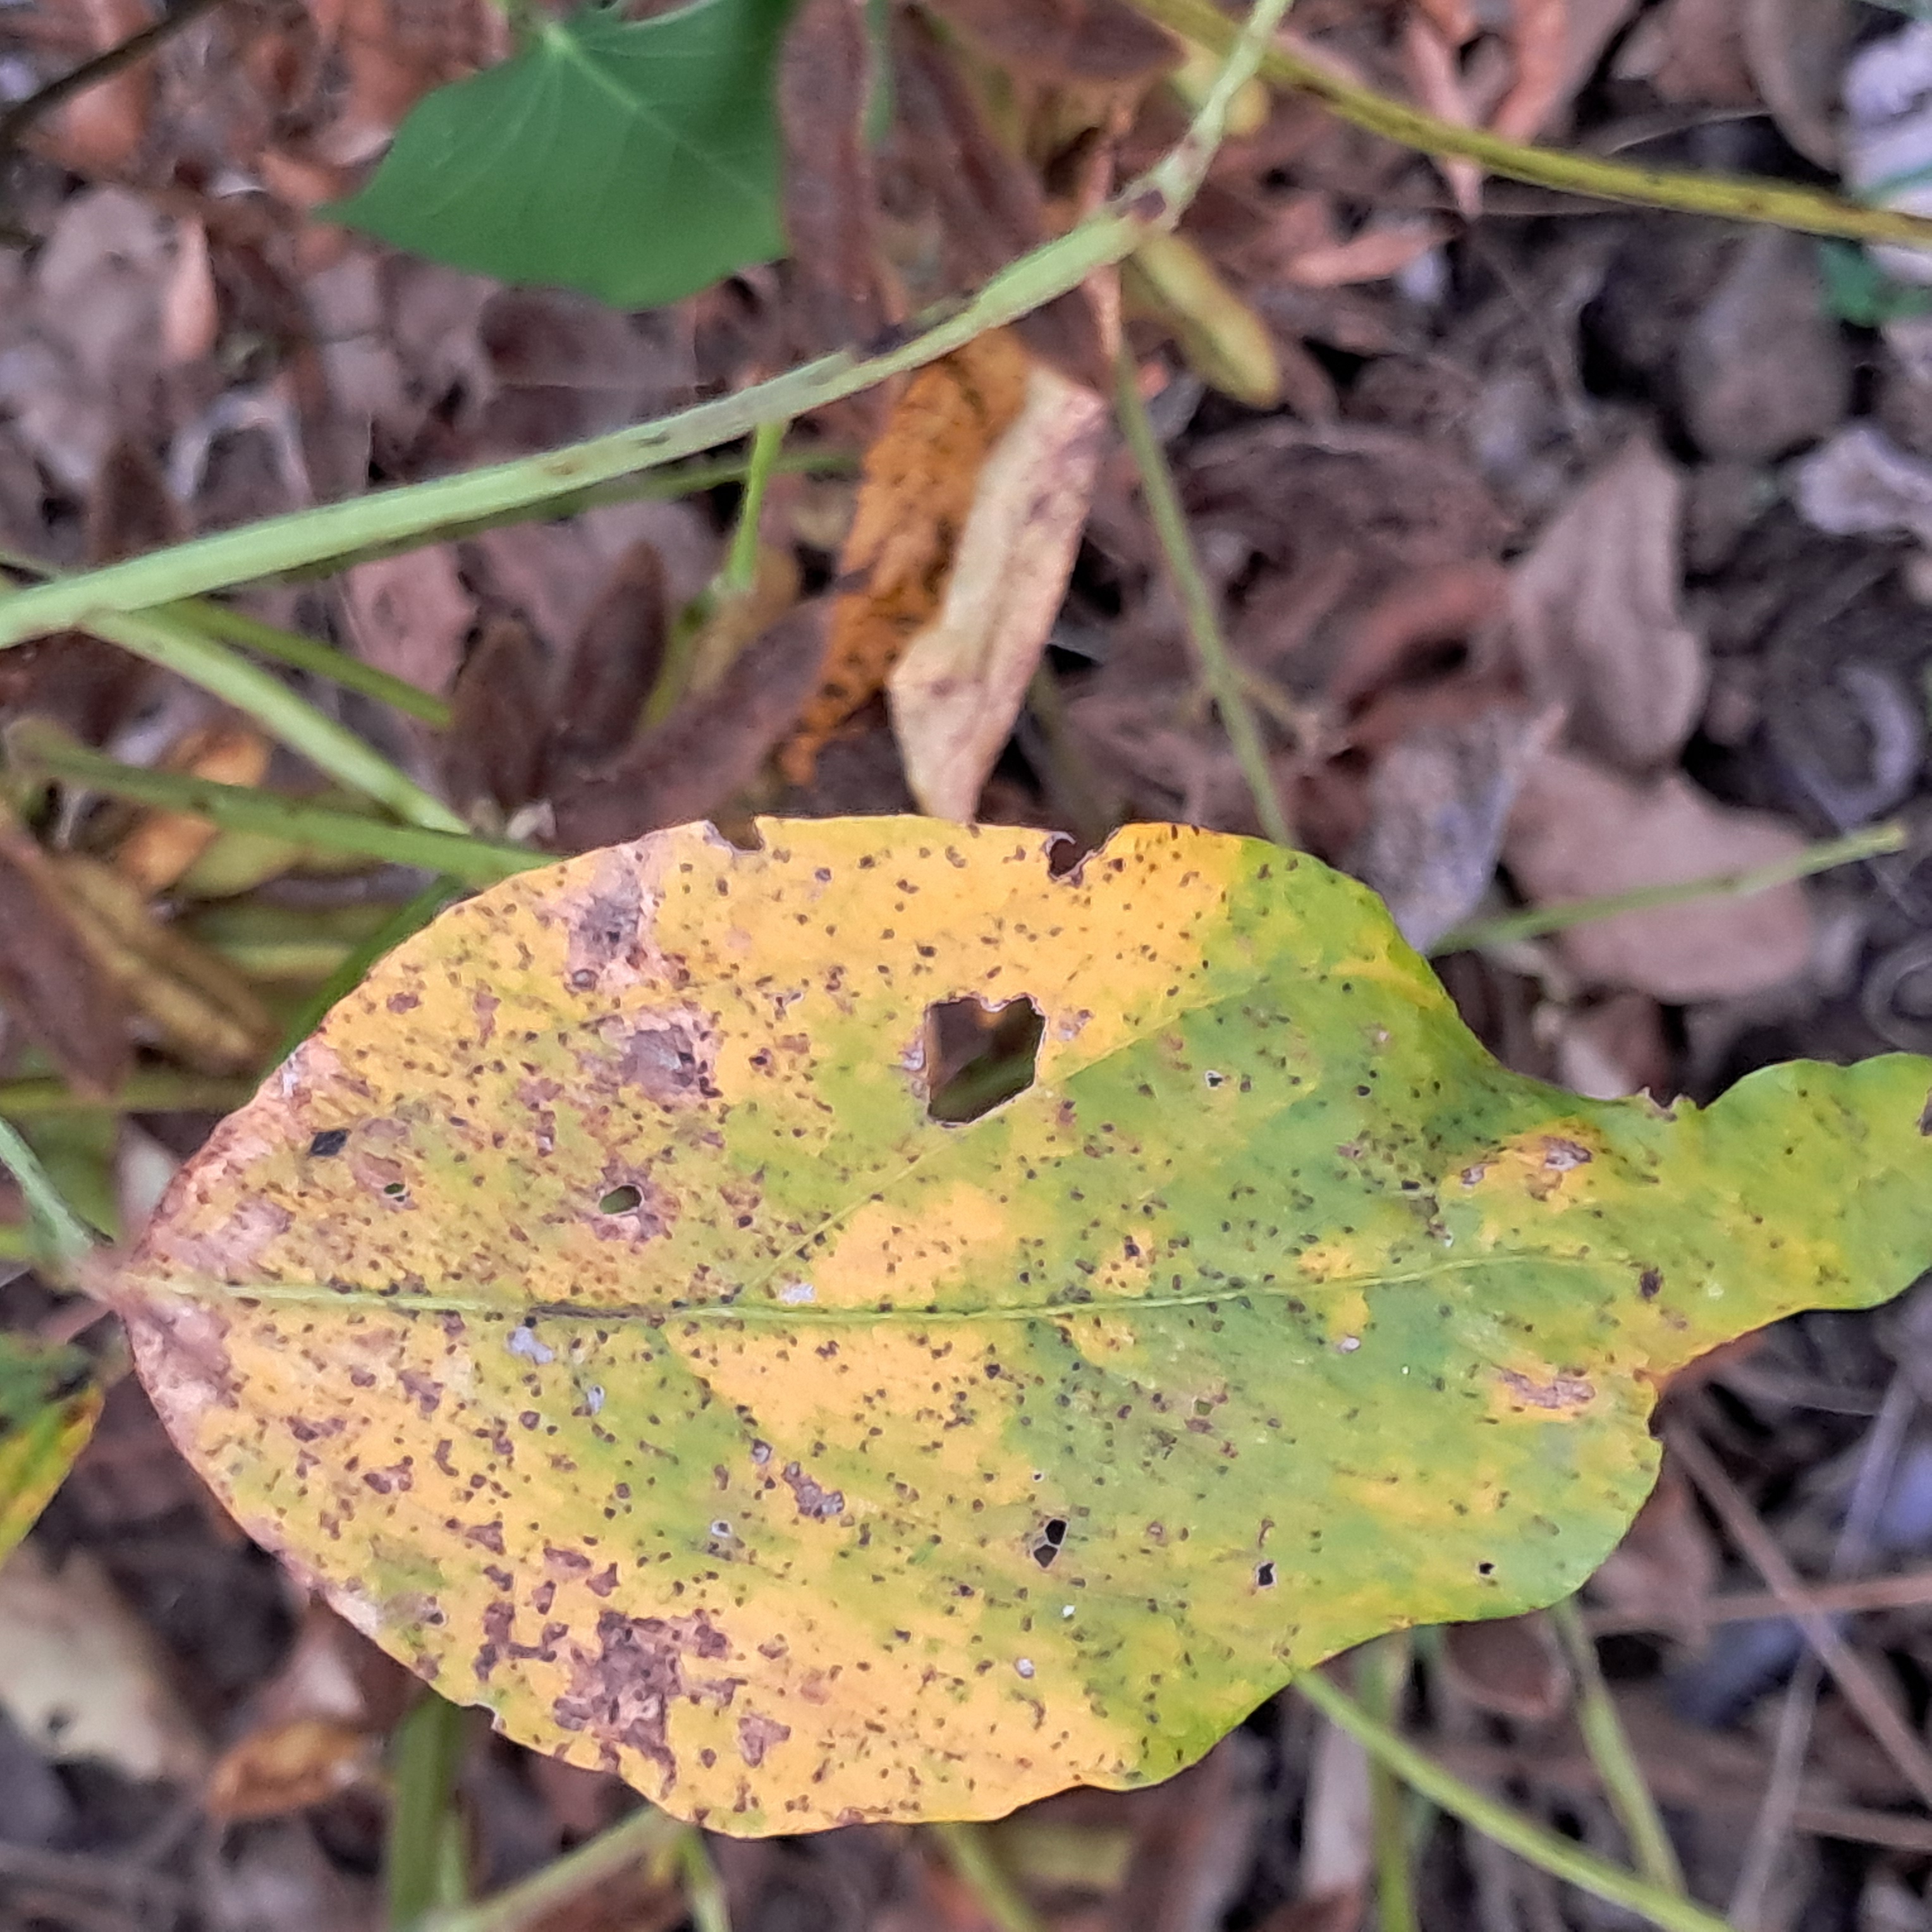
Label: Rust